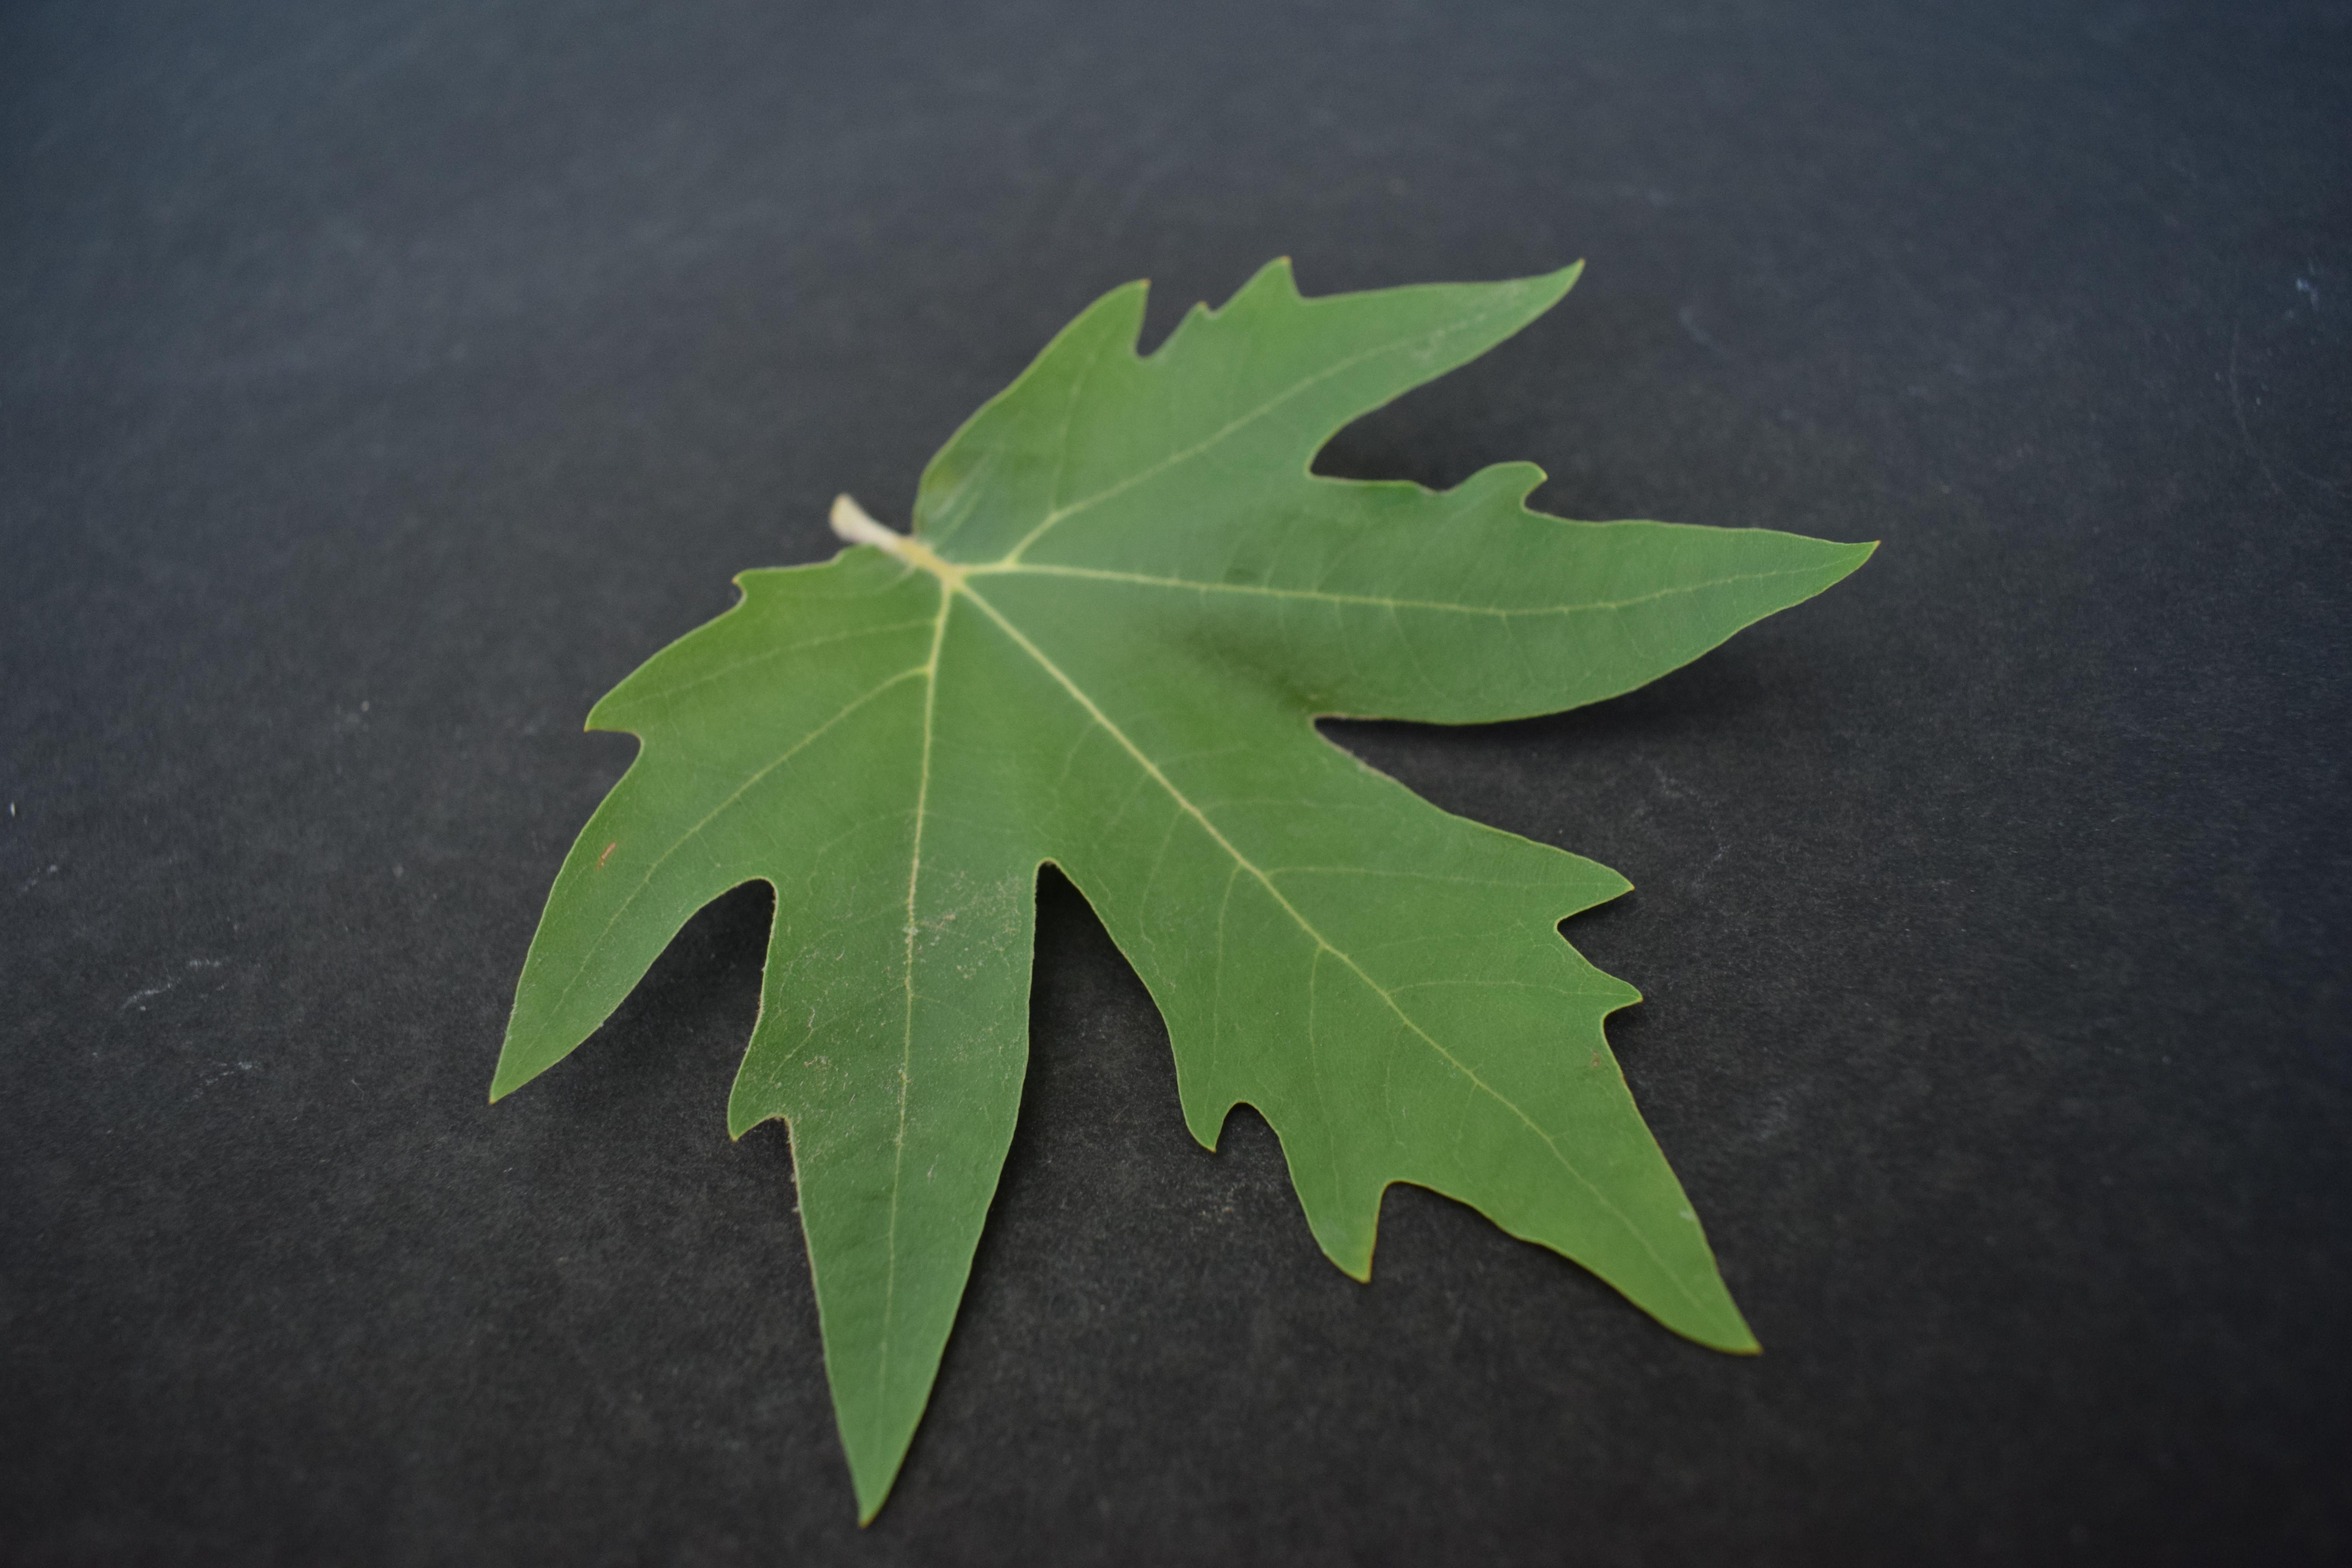
Plant species: Chinar